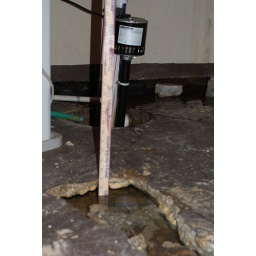
A view of the water table below our house!